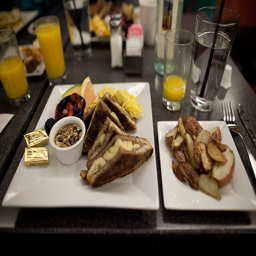
A couple plates of food on a table.
A place setting of food consisting of sandwiches, salad and potatoes.
Various foods are sitting on the large and small plate
Two square plates have food on them next glasses of juice and water.
An entree with potatoes, fruit, drinks, on a table.